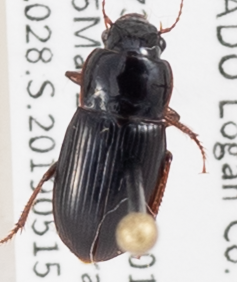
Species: Harpalus desertus
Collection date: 2019-05-15
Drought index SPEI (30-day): -0.54
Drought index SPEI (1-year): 0.9
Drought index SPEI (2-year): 0.17